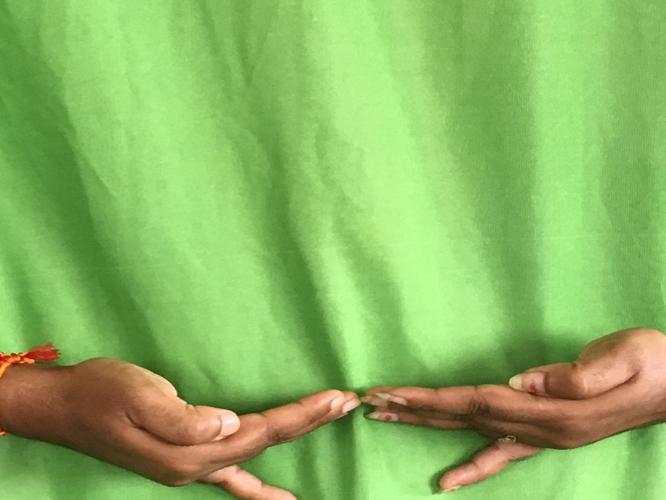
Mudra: Khatva
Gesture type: double_hand